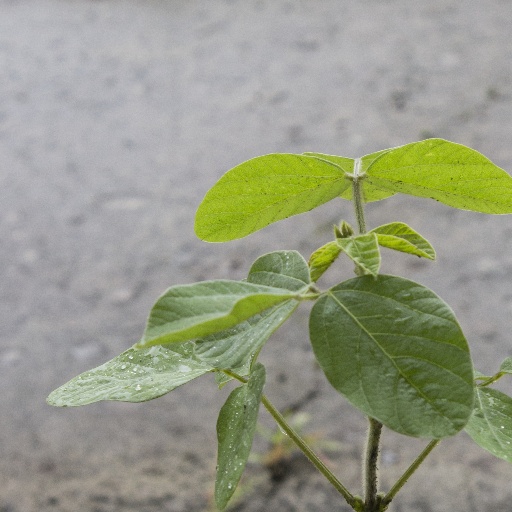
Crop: soybean